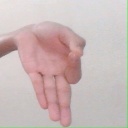
अक्षर: ज्ञ